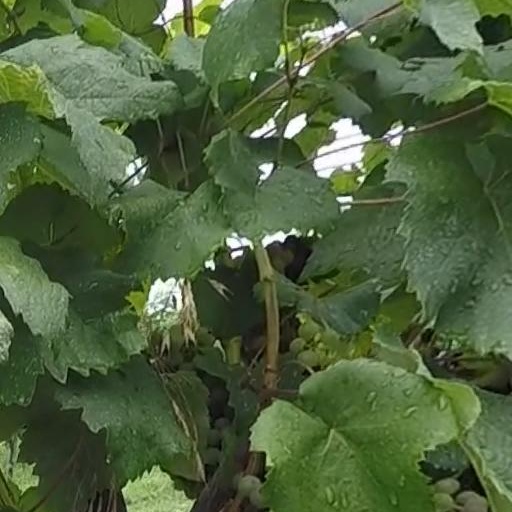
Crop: grape